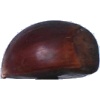
Label: Chestnut 1